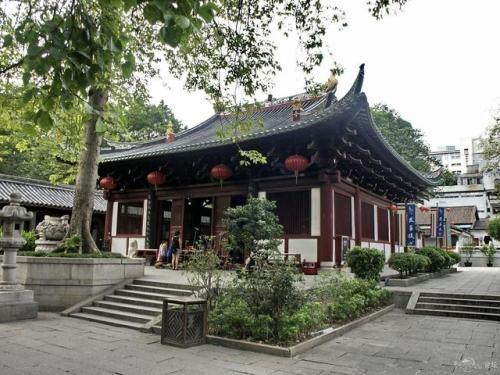
地标名称：光孝禅寺
所在城市：南平市·建瓯市